Iain Pattinson

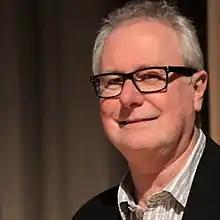
Iain Pattinson

Iain Pattinson (2 January 1953 – 14 February 2021) was a British scriptwriter. His work included writing the chairman's script for the long-running BBC Radio 4 panel game "I'm Sorry I Haven't a Clue", delivered by the programme's veteran chairman Humphrey Lyttelton from 1992 until Lyttelton's death in 2008. Pattinson continued to write the scripts for subsequent chairmen, including Jack Dee, for a further 11 years.